Taxonomy of the Lepidoptera

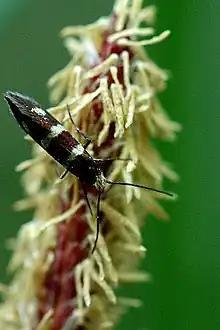
"Micropterix aureatella", a micropterigid moth

The insect order Lepidoptera consists of moths and butterflies (43 superfamilies). Most moths are night-flying, while the butterflies (superfamily Papilionoidea) are the mainly day-flying. Within Lepidoptera as a whole, the groups listed below before Glossata contain a few basal families accounting for less than 200 species; the bulk of Lepidoptera are in the Glossata. Similarly, within the Glossata, there are a few basal groups listed first, with the bulk of species in the Heteroneura. Basal groups within Heteroneura cannot be defined with as much confidence, as there are still some disputes concerning the proper relations among these groups. At the family level, however, most groups are well defined, and the families are commonly used by hobbyists and scientists alike.